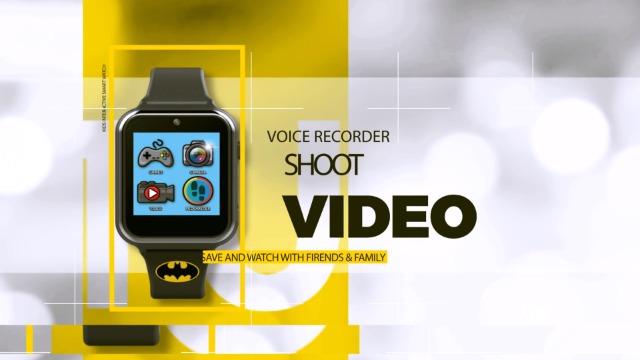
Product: Jojo Siwa Touchscreen (Model: JOJ4128AZ)
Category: Toys & Games | Kids' Electronics
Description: OFFICIAL JoJo Siwa kid's smartwatch with selfie-cam, voice recorder, 3x games, pedometer, alarm, stopwatch, and calculator.
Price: $30.00